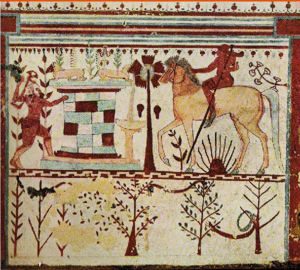
L'Ara Pacis ou Autel de la Paix est un monument de la Rome antique édifié par le premier empereur romain Auguste entre 13 et 9 av. J.-C., en l'honneur de Pax, déesse de la Paix. Il se trouve sur la Via Flaminia dans la zone septentrionale du Champ de Mars, dédiée à la célébration des victoires romaines. C'est un lieu symbolique du retour à la Paix car c'est là que les soldats et leur commandant, de retour de leur campagne militaire, effectuent les rites qui clôturent leur activité guerrière.
La tombe des Taureaux est une des tombes étrusques peintes, datée de 540-530 av. J.-C., de la nécropole de Monterozzi, proche de la ville de Tarquinia.
L'armée des origines de la Ville à la fin de la République romaine permet à Rome d'imposer sa suprématie sur les villes et les peuples voisins du Latium aux Vᵉ et IVᵉ siècles av. J.-C., puis de se lancer dans la conquête de l'Italie aux IVᵉ et IIIᵉ siècles av. J.-C. et enfin de la Méditerranée du IIIᵉ au Iᵉʳ siècle av. J.-C. avant de jouer un rôle dans les guerres civiles républicaines.